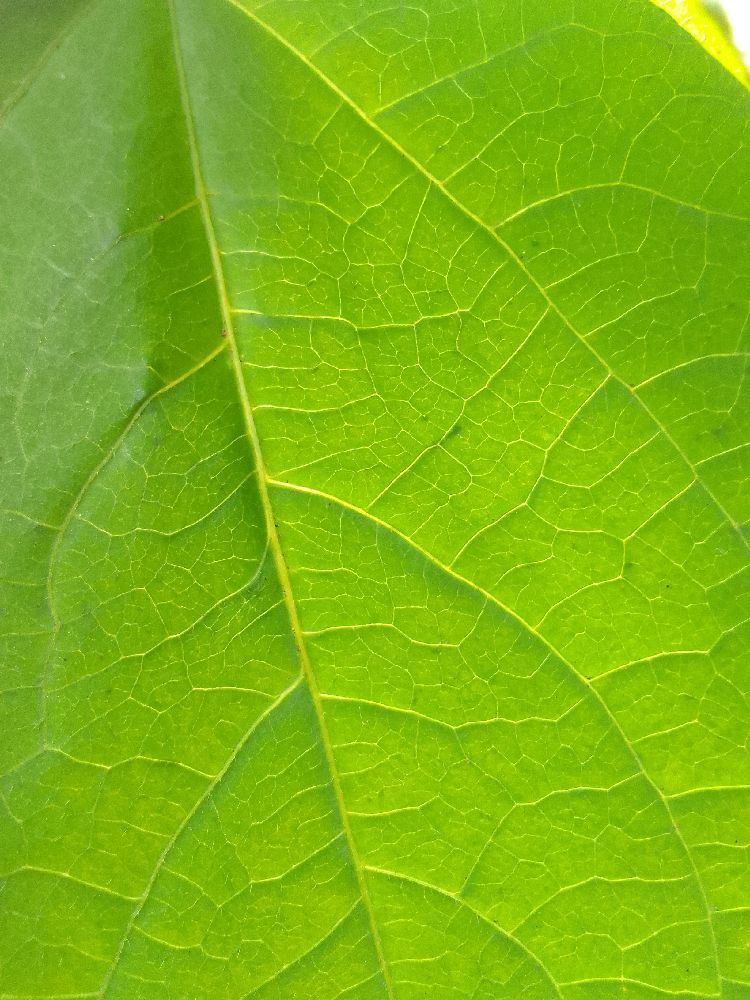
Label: healthy